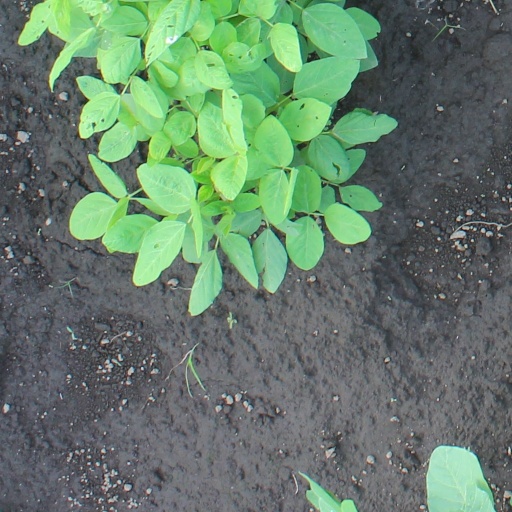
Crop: soybean